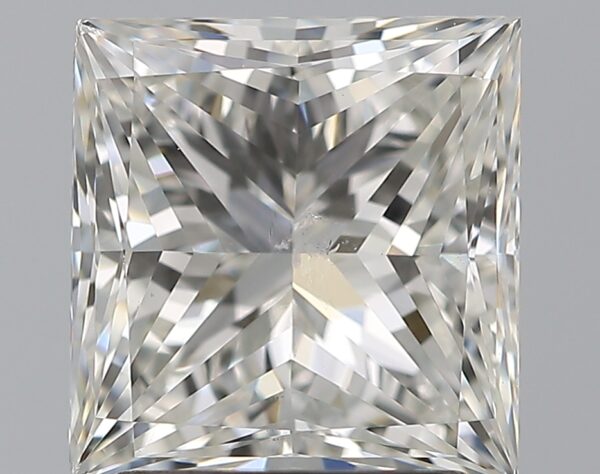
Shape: princess
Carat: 2
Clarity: SI1
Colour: H
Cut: VG
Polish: EX
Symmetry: VG
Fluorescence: N
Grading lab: GIA
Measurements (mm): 7.12 x 6.85 x 4.76